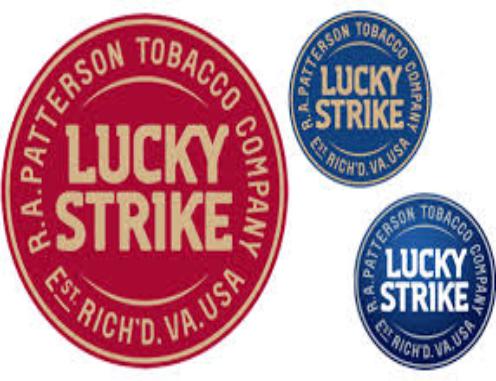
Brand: Lucky
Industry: Necessities